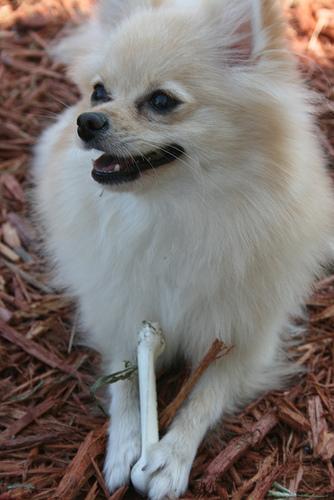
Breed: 1936-n000005-Pomeranian